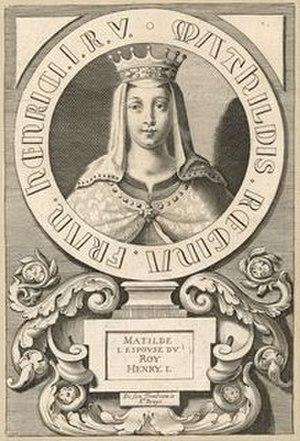
Mathilde de Frise, reine des Francs, fille de Luidolf de Frise ou de Derlingau et de Gertrude d'Eguisheim, nièce de Bruno, évêque de Toul qui est élu pape en 1049 sous le nom de Léon IX.
La reine de France est l'épouse du roi de France.